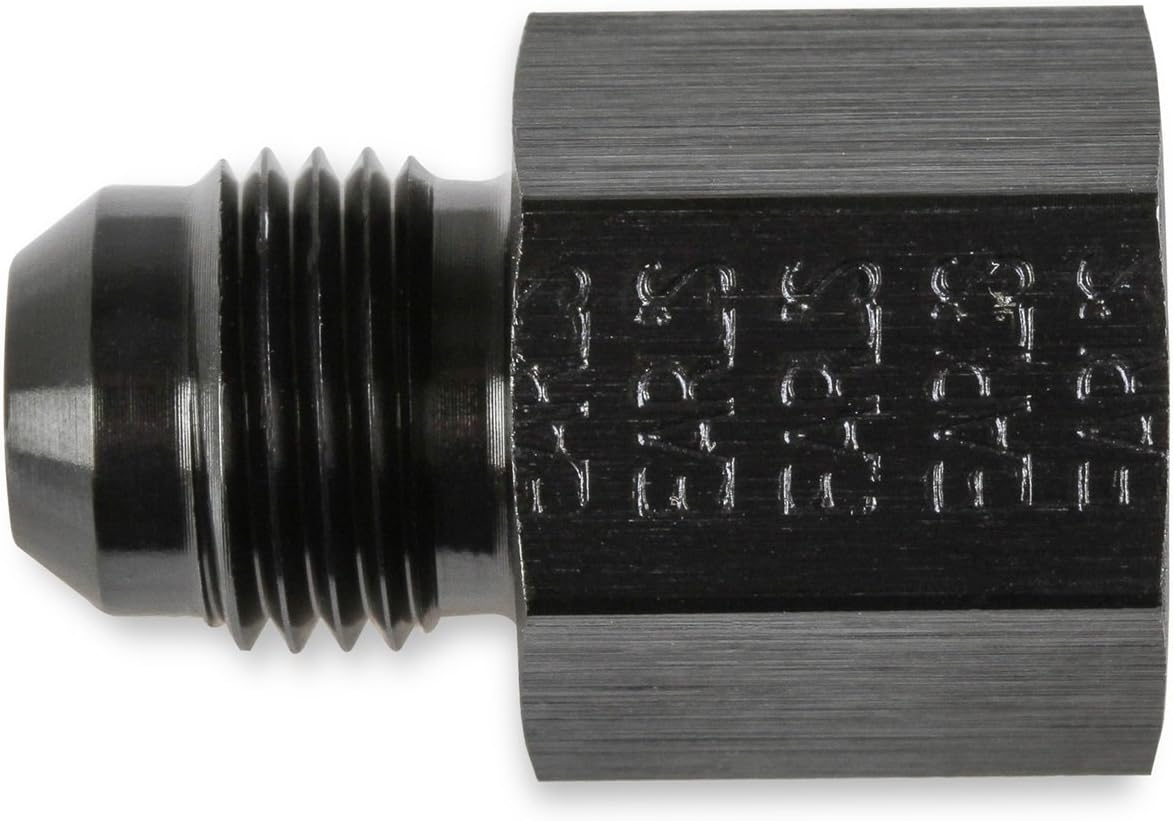
Earl's Female 16Mm X 1.5 Saginaw Black
Category: Automotive
Earl's Performance Products was founded by Earl Fouts in 1955 in Lawndale, California. The mission was to supply high-quality military aircraft surplus plumbing components directly to the racing industry from a small retail outlet. As the military surplus market dried up, Earl recognized the need for continuity of supply for the racing market and pioneered the Earl's range of hoses and fittings that are still used today. In doing so he created the racing aftermarket plumbing industry. Earl's Performance invented the self indexing hose end in 1973, known as the "Swivel Seal". It allows 360 degree adjustment after installation making plumbing a snap. Earl's invented most of the special purpose racing adapters, the full billet hose clamp housing, and introduced the flexible armored PTFE lined hose to the racing industry in the 1960s. Earl's racing heritage is second to none and is quite possibly the winning-est plumbing in history. Top funny car teams, sprint car teams and Indy car teams rely on Earl's still today. Earl's plumbing has been on the vast majority of Indy 500 winners. Earl's Performance Plumbing has distribution outlets across the globe. Earl's has the most complete line of performance plumbing on the market is and renowned as the world's No.1 motorsport hose and fittings source. Manufacturing is headquartered in Bowling Green, KY and has three distribution/assembly sub locations in Indianapolis on Gasoline Alley, Earl's UK at the track at Silverstone, and Earl's Australia located in Sydney.
Features: High-quality military aircraft material compaonents | Manufactured to Earl's quality specifications | Easy to use | Easy installation | Durable and long lasting